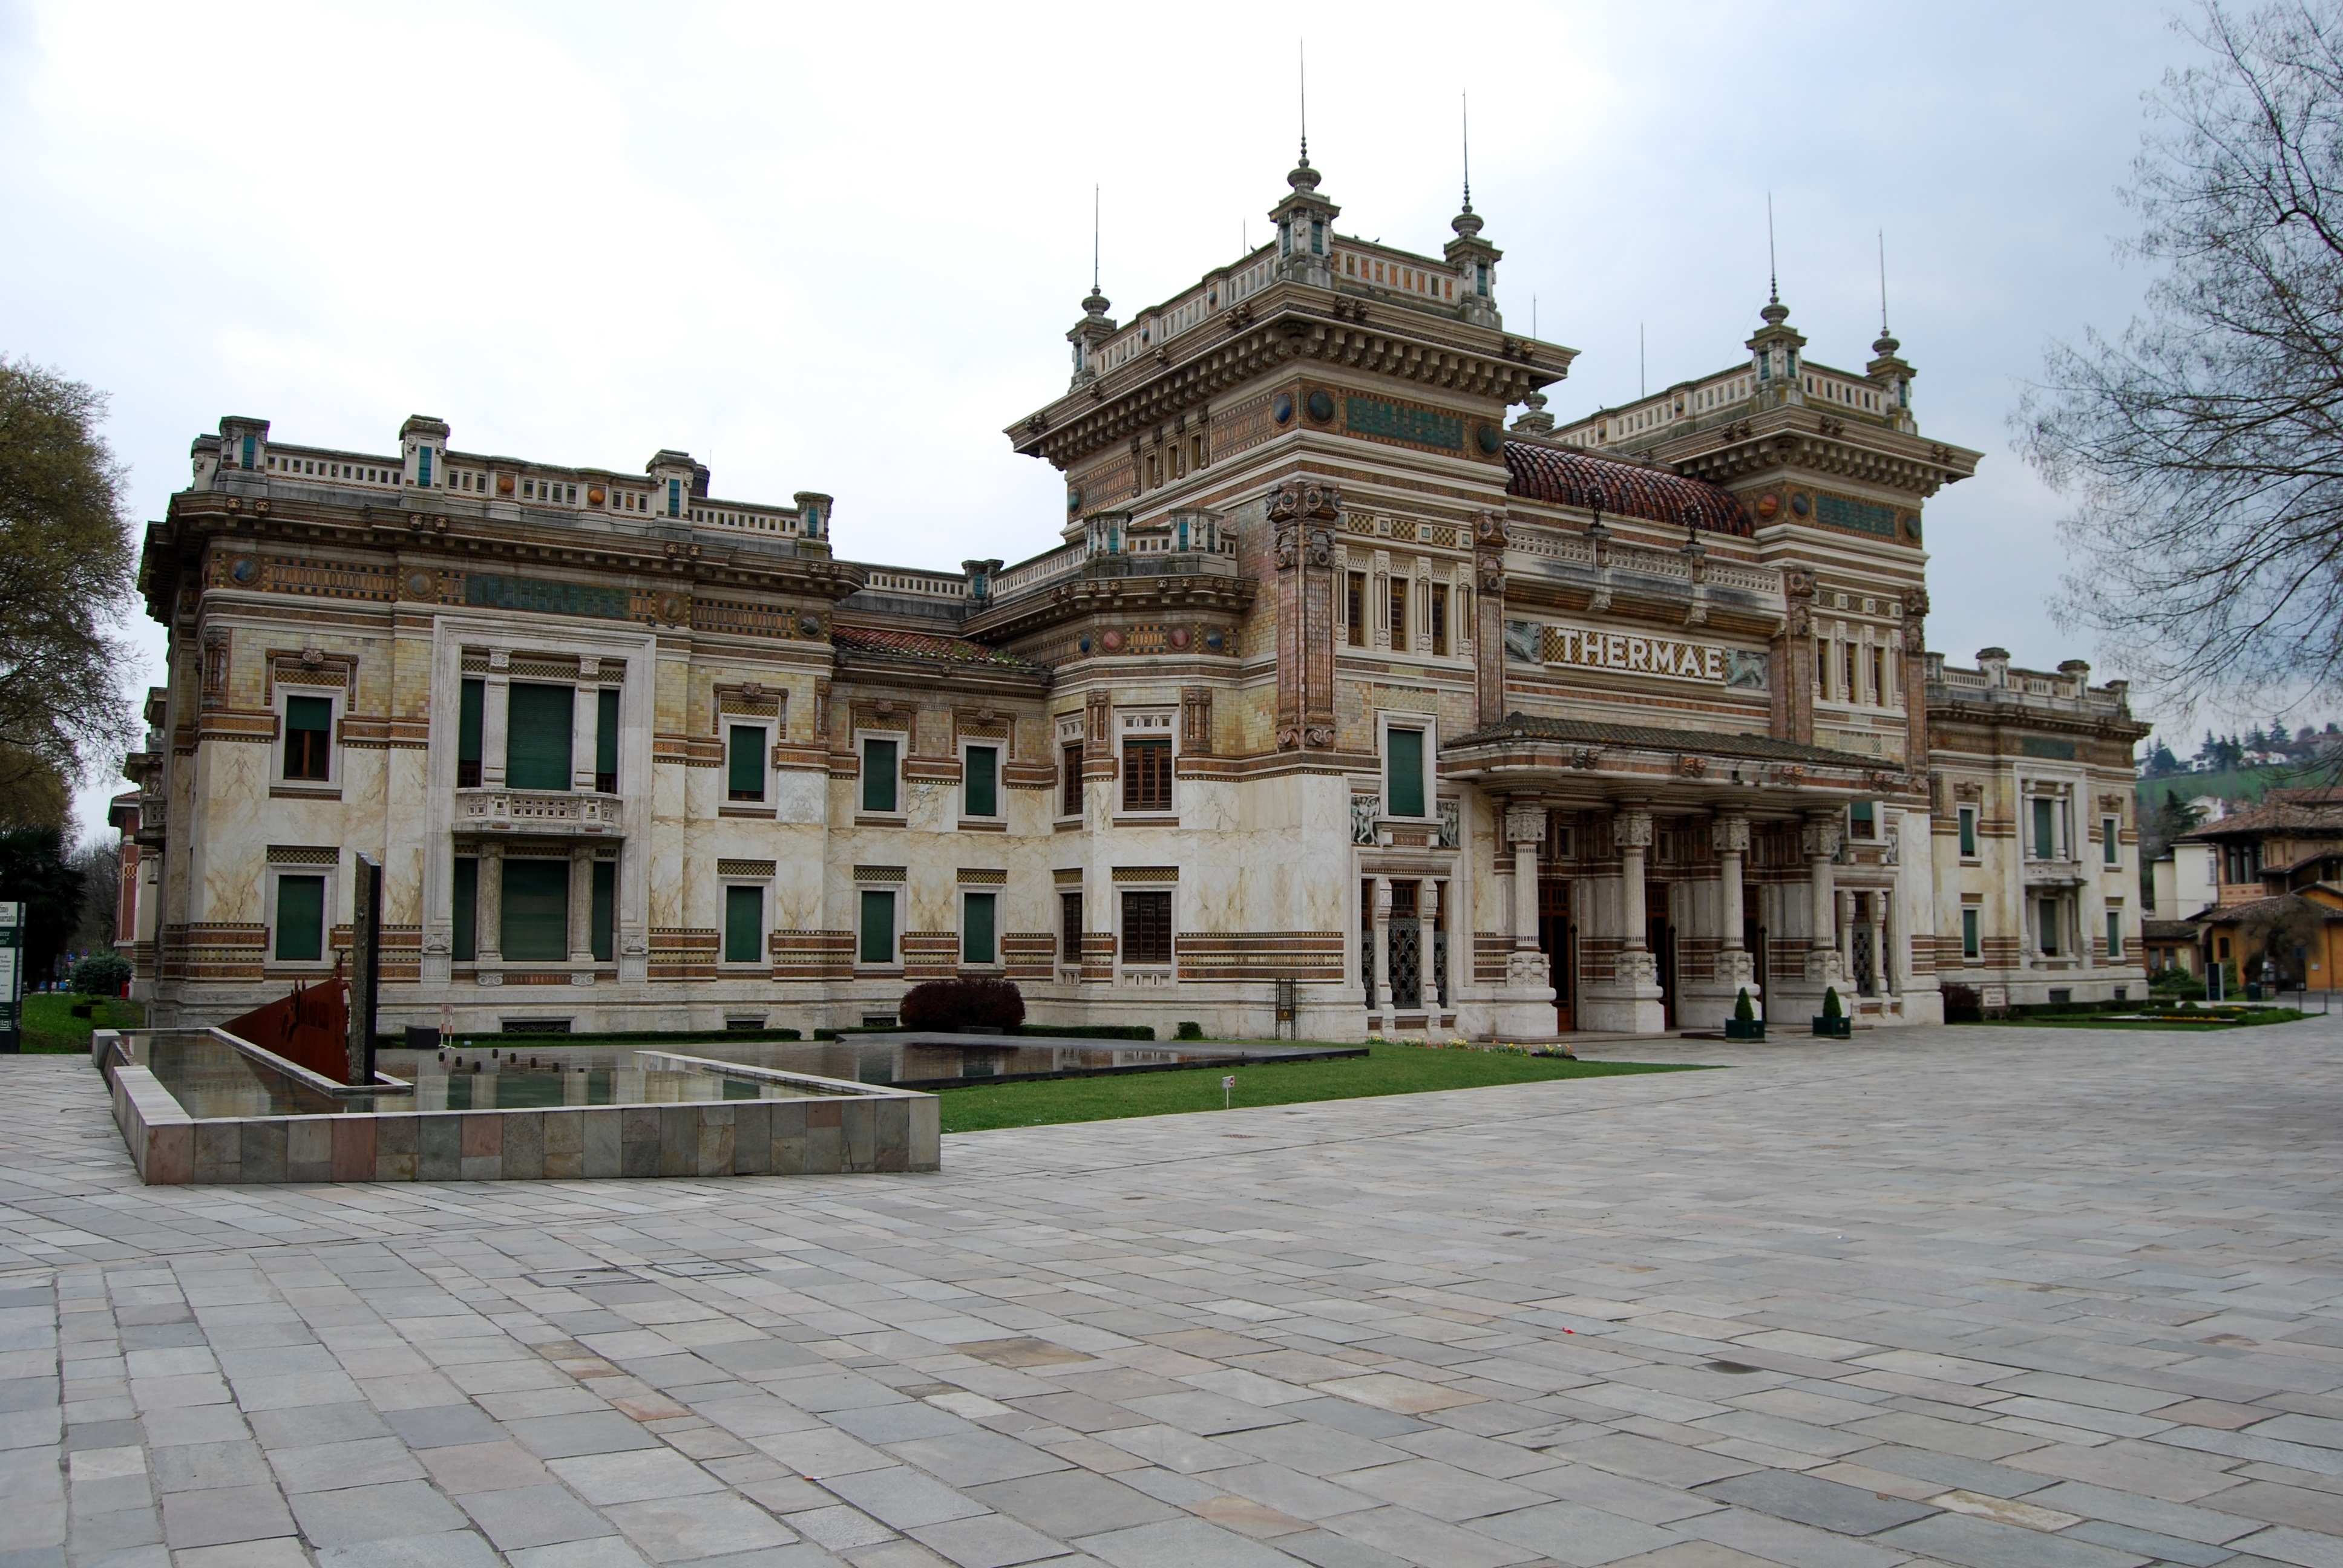
architecture, mansion, town, building, palace, construction, plaza, italy, facade, property, place of worship, synagogue, town square, estate, palazzo, neighbourhood, stately home, classical architecture, historic site, terme, berzieri, salsomaggiore